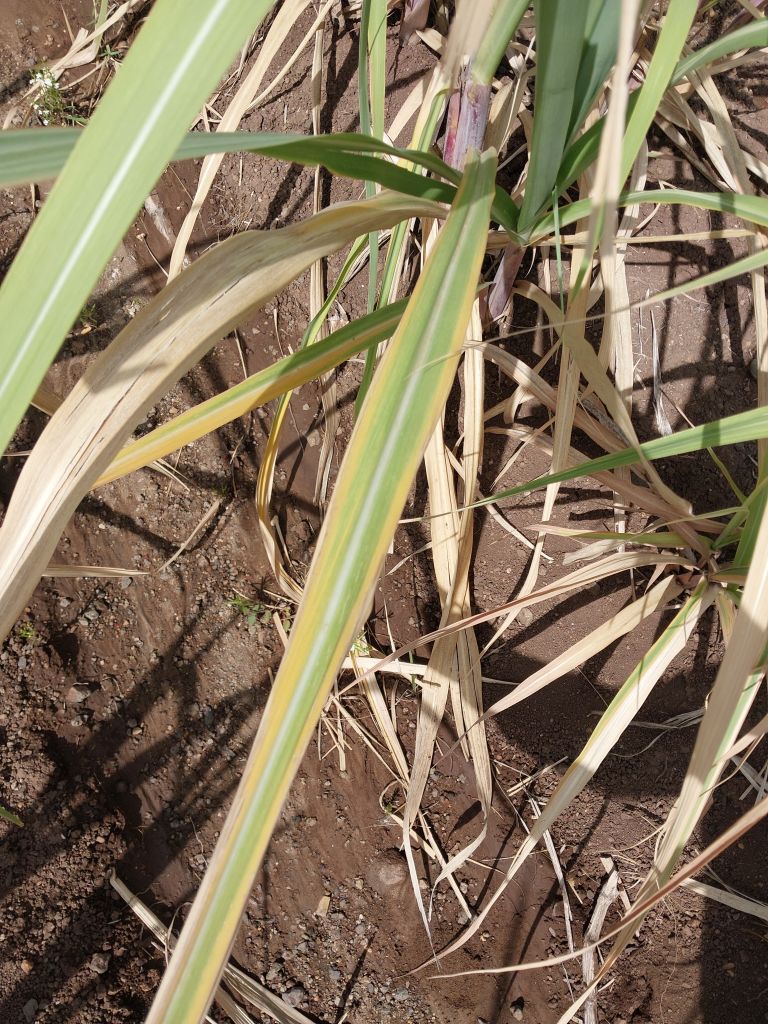
Label: Yellow Leaf